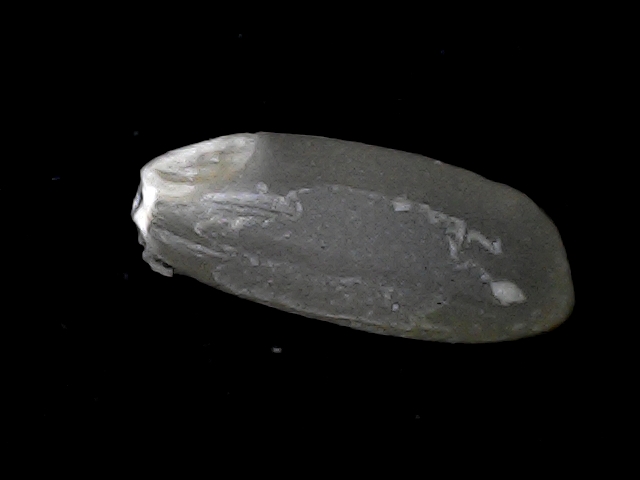
Rice variety: BD93